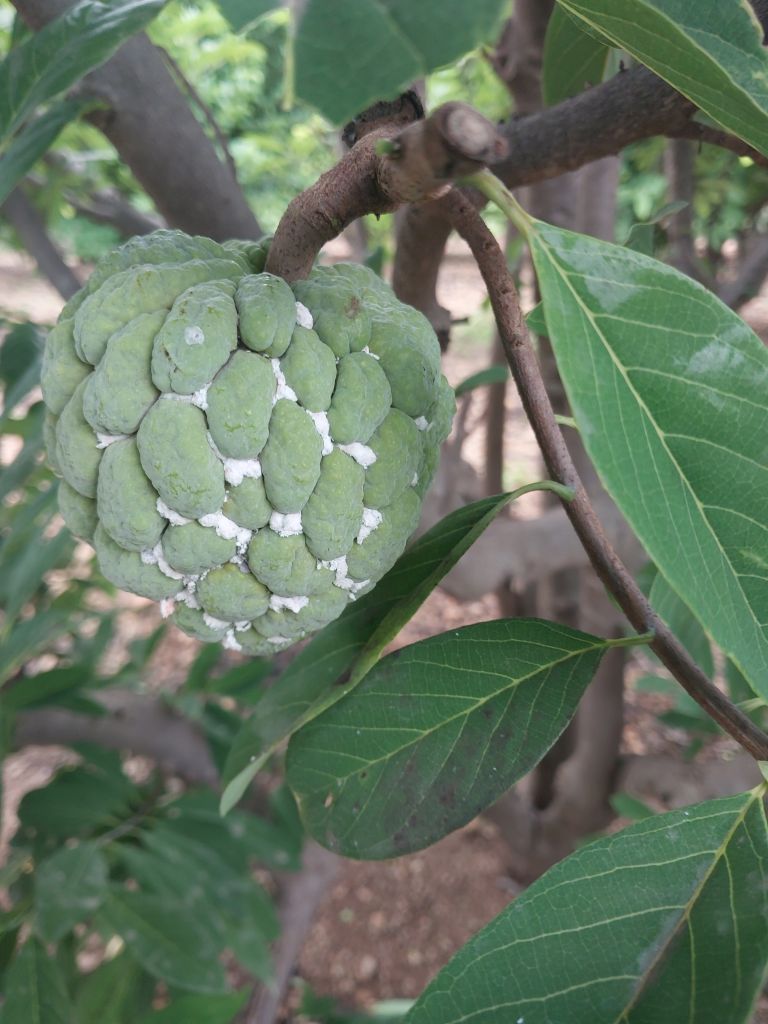
Disease label: Mealy Bug